Margaretta Finch-Hatton, Countess of Winchilsea

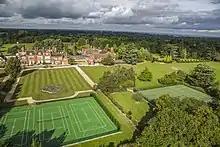
Buckfield House (Now Sherfield School)

They lived with Margaretta's parents at 22 Grosvenor Square until her parents separated in 1912, then they moved to 19 Grosvenor Street.